Alice Amelia Chown

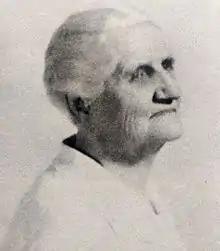
Alice Chown in her later years. Photo taken in the 1940s. From the 1989 re-issue of The Staircase.

Chown said that non-resistance "is only possible to men and women whose faith in this being a spiritual universe is strong."